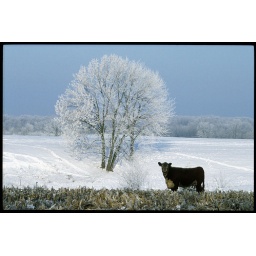
iowa bull in a field of snow far from a tree 90's sometime